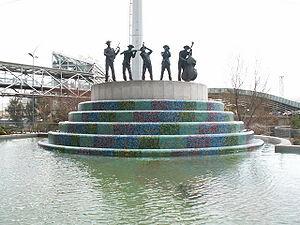
Le Centre Azrieli est un complexe immobilier constitués de trois gratte-ciel reliés à leur base par un centre commercial à Tel Aviv. Le centre a été conçu à l'origine par l'architecte israélo-américain Eli Attia et repris par la société Moore Yaski Sivan Architects après qu'il se fut brouillé avec les développeurs du projet. Le centre doit son nom à David Azrieli du groupe Azrieli, propriétaire du complexe.